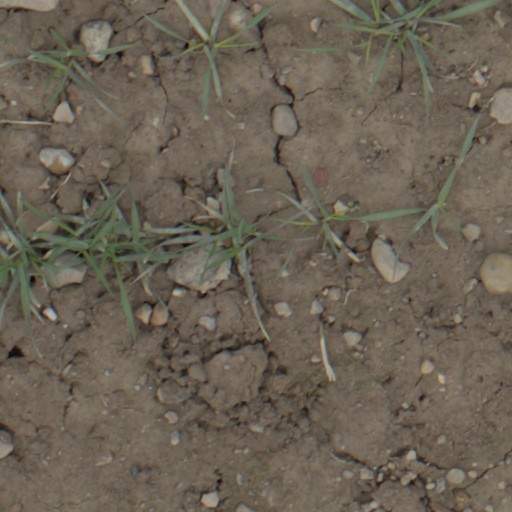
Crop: wheat